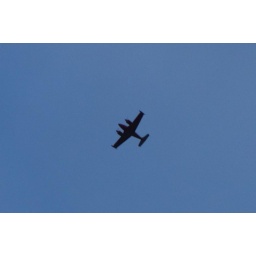
This plane flew over several times very low with a loud engine and an uncommon dark red color.